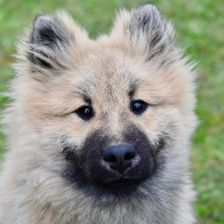
Label: animals